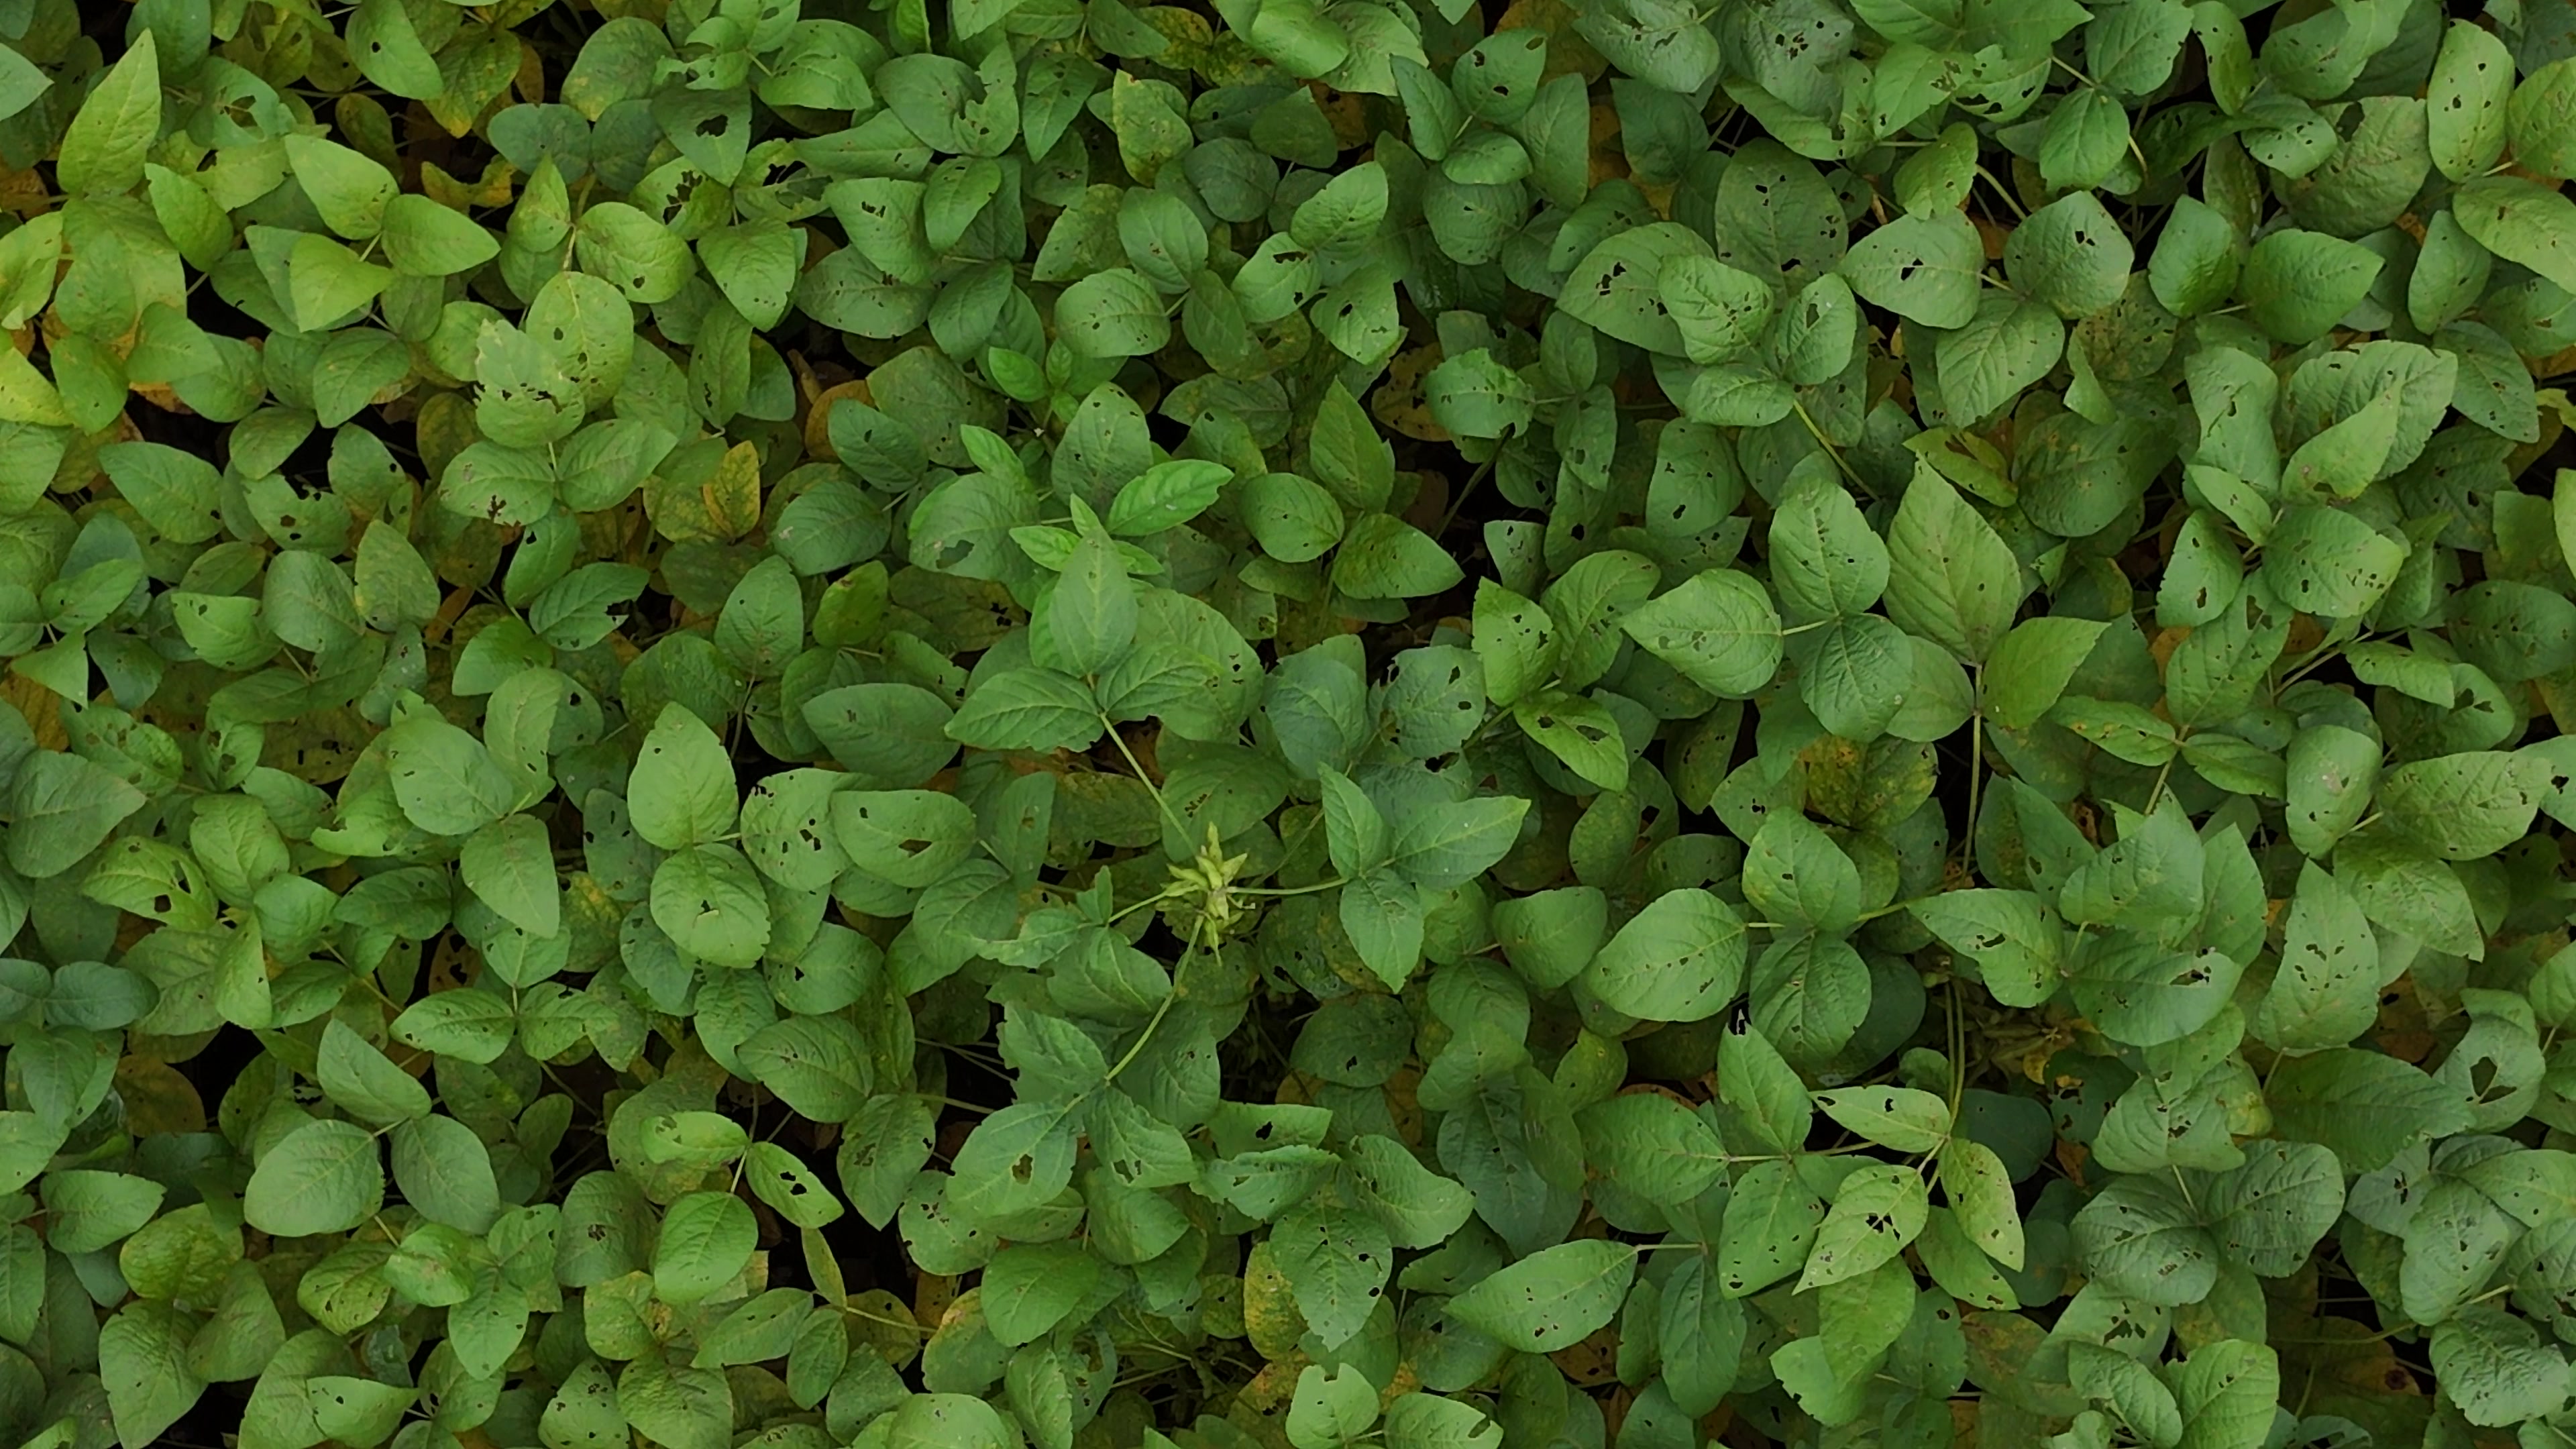
Label: Mosaic